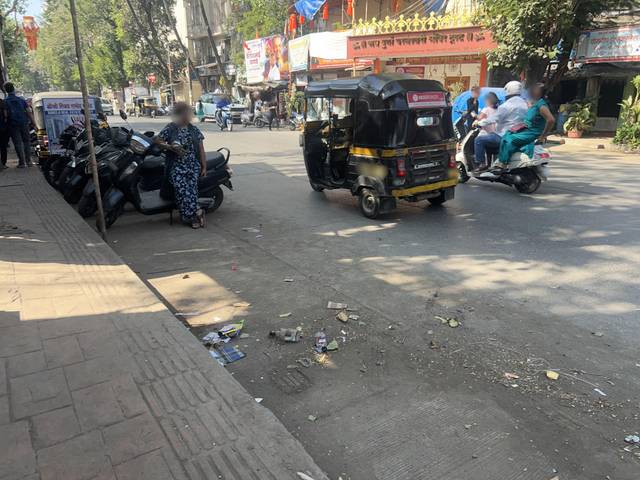
Region: India
Coordinates: 19.179, 72.841